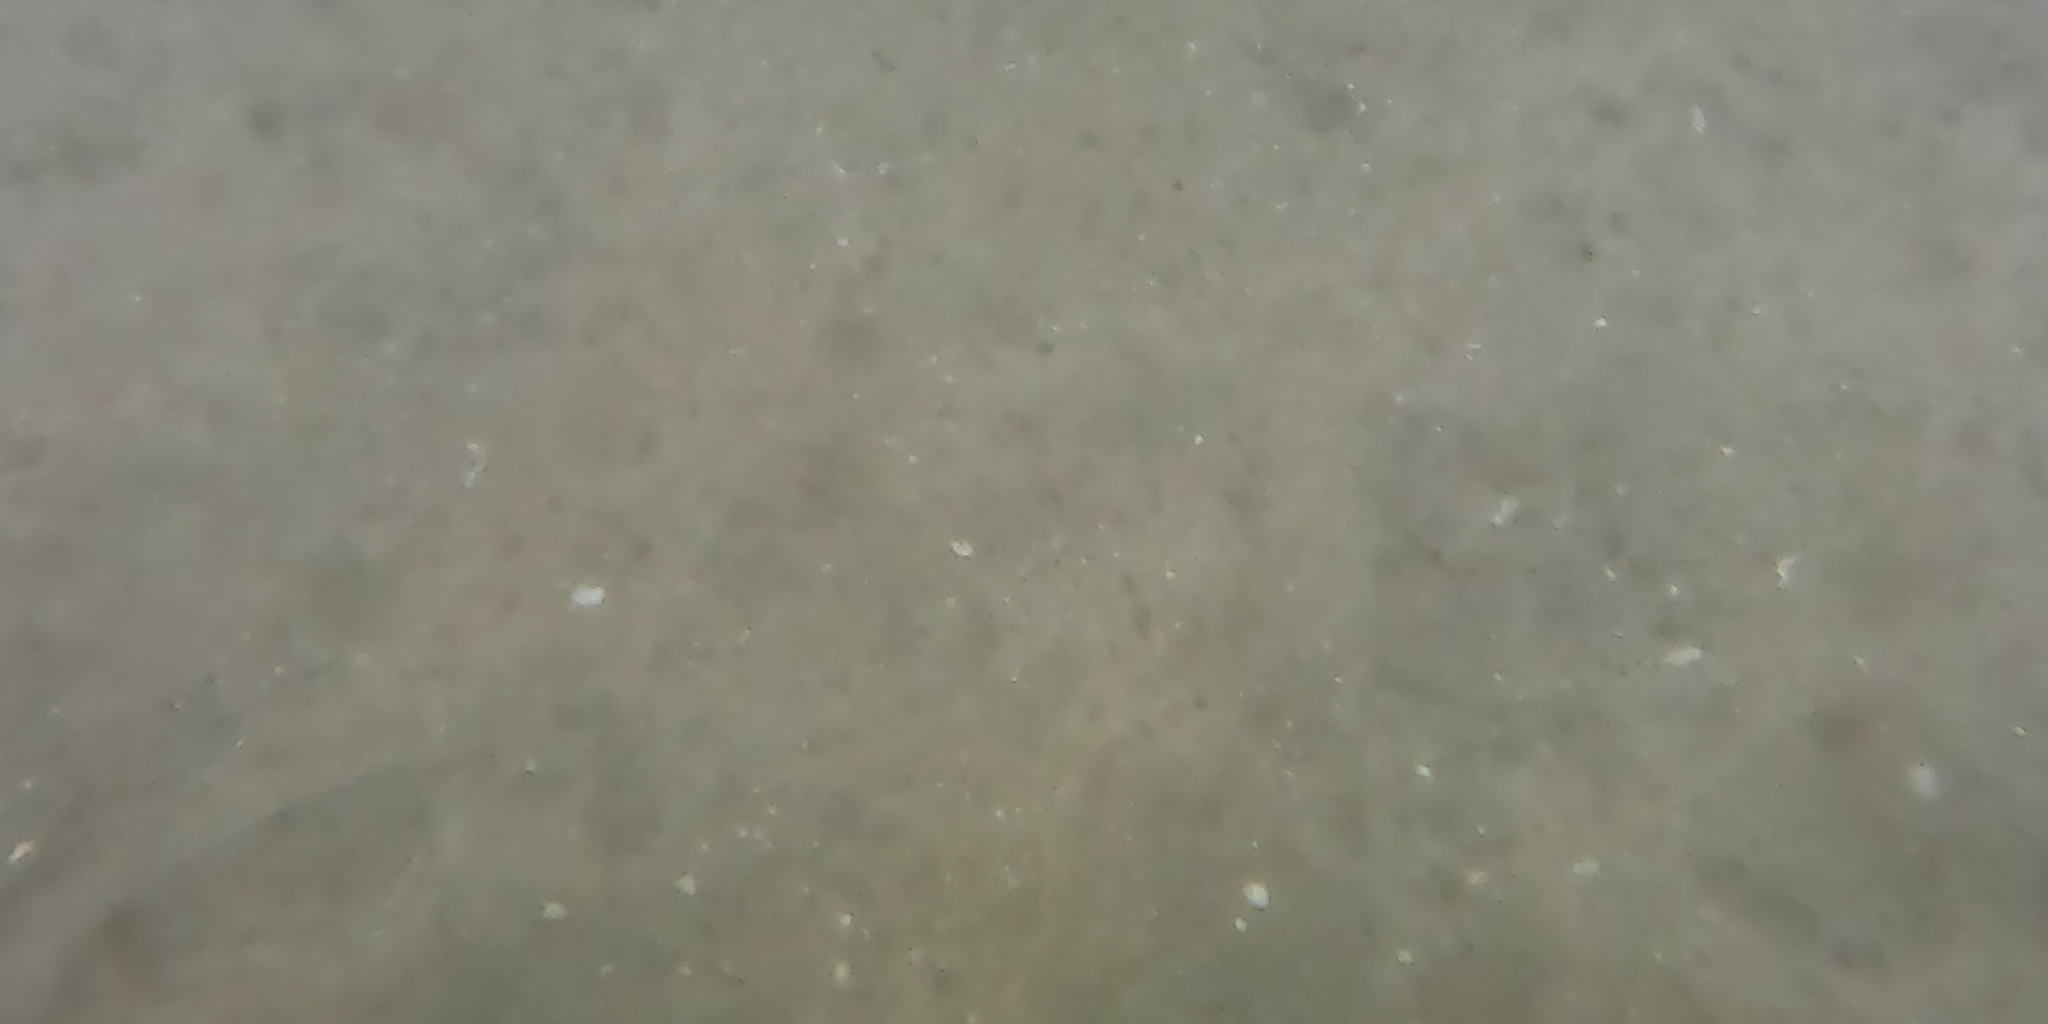
Seabed habitat: sand